List of United States Army units with colonial roots

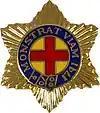
Distinctive Unit Insignia: 211th MP Bn

Revolutionary War Campaign Credits: Monmouth, Rhode Island 1777, Rhode Island 1778, Rhode Island 1779, New Jersey 1780